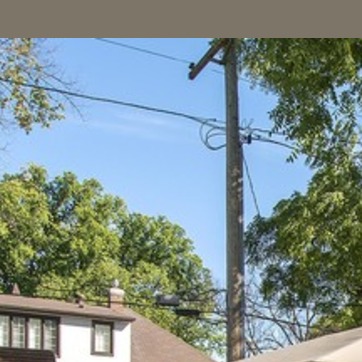
Material: sky